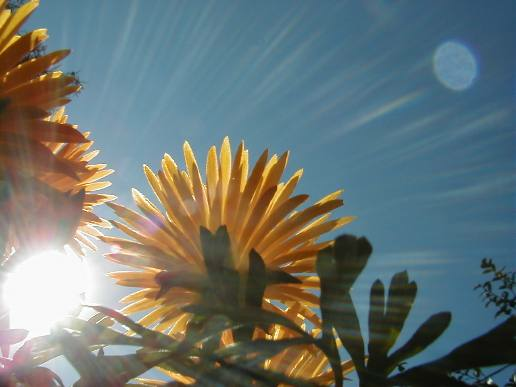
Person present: No